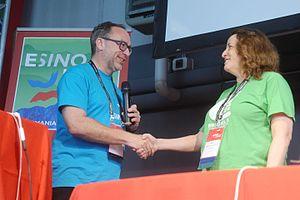
Rosie Stephenson-Goodknight est une administratrice américaine du secteur de la santé et contributrice à la version anglophone de l'encyclopédie en ligne Wikipédia, sous le nom d'utilisateur de Rosiestep. Elle est connue pour y avoir créé des milliers d'articles dans le but de réduire le biais de genre sur l'encyclopédie, par l'intermédiaire d'un projet destiné à augmenter la quantité et la qualité des biographies consacrées aux femmes. Elle est nommée co-wikipédienne de l'année en 2016 par Jimmy Wales.